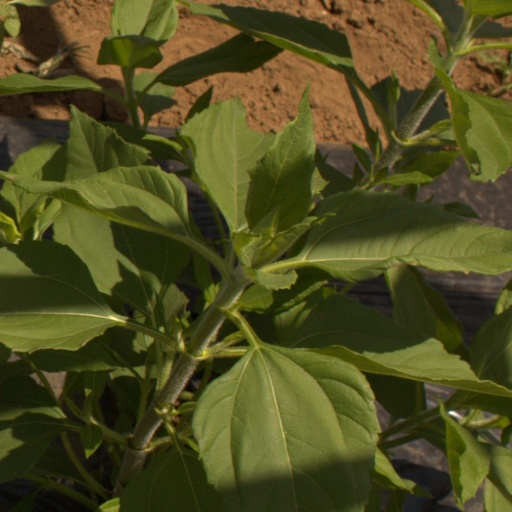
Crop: Jerusalem artichoke